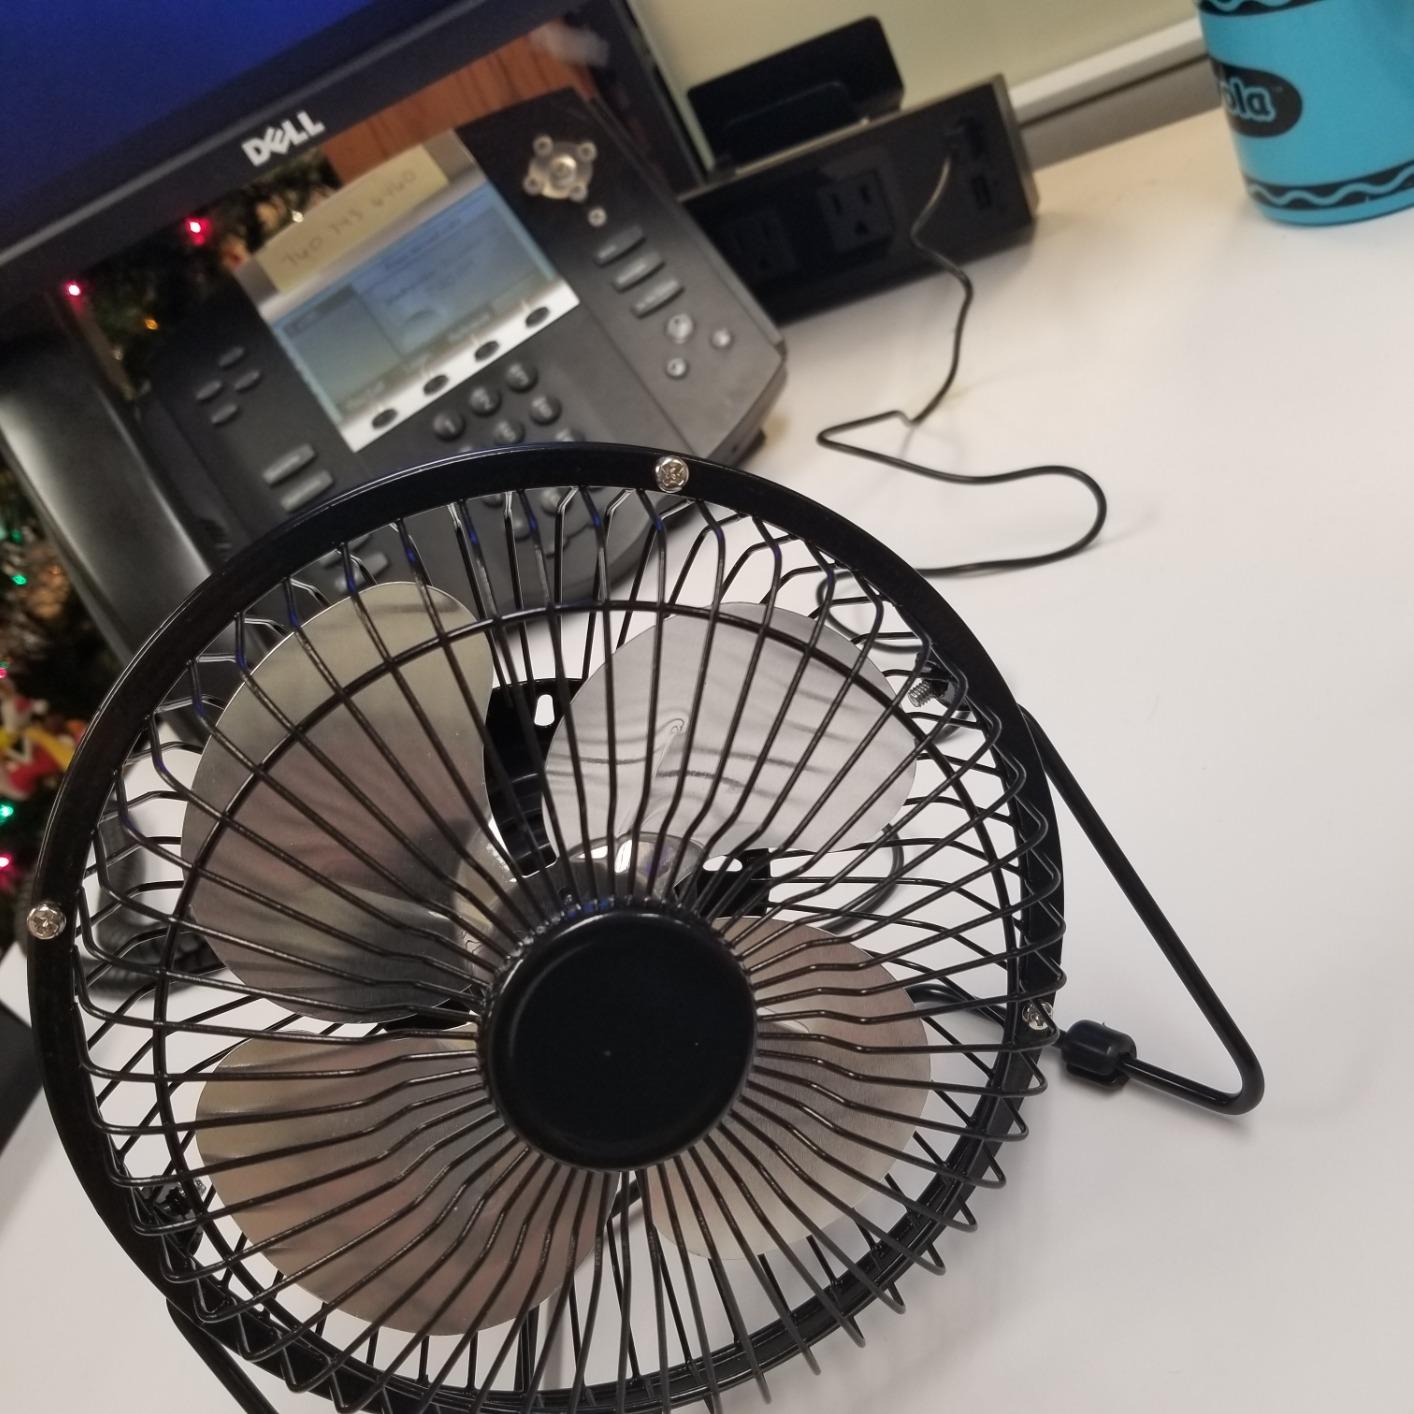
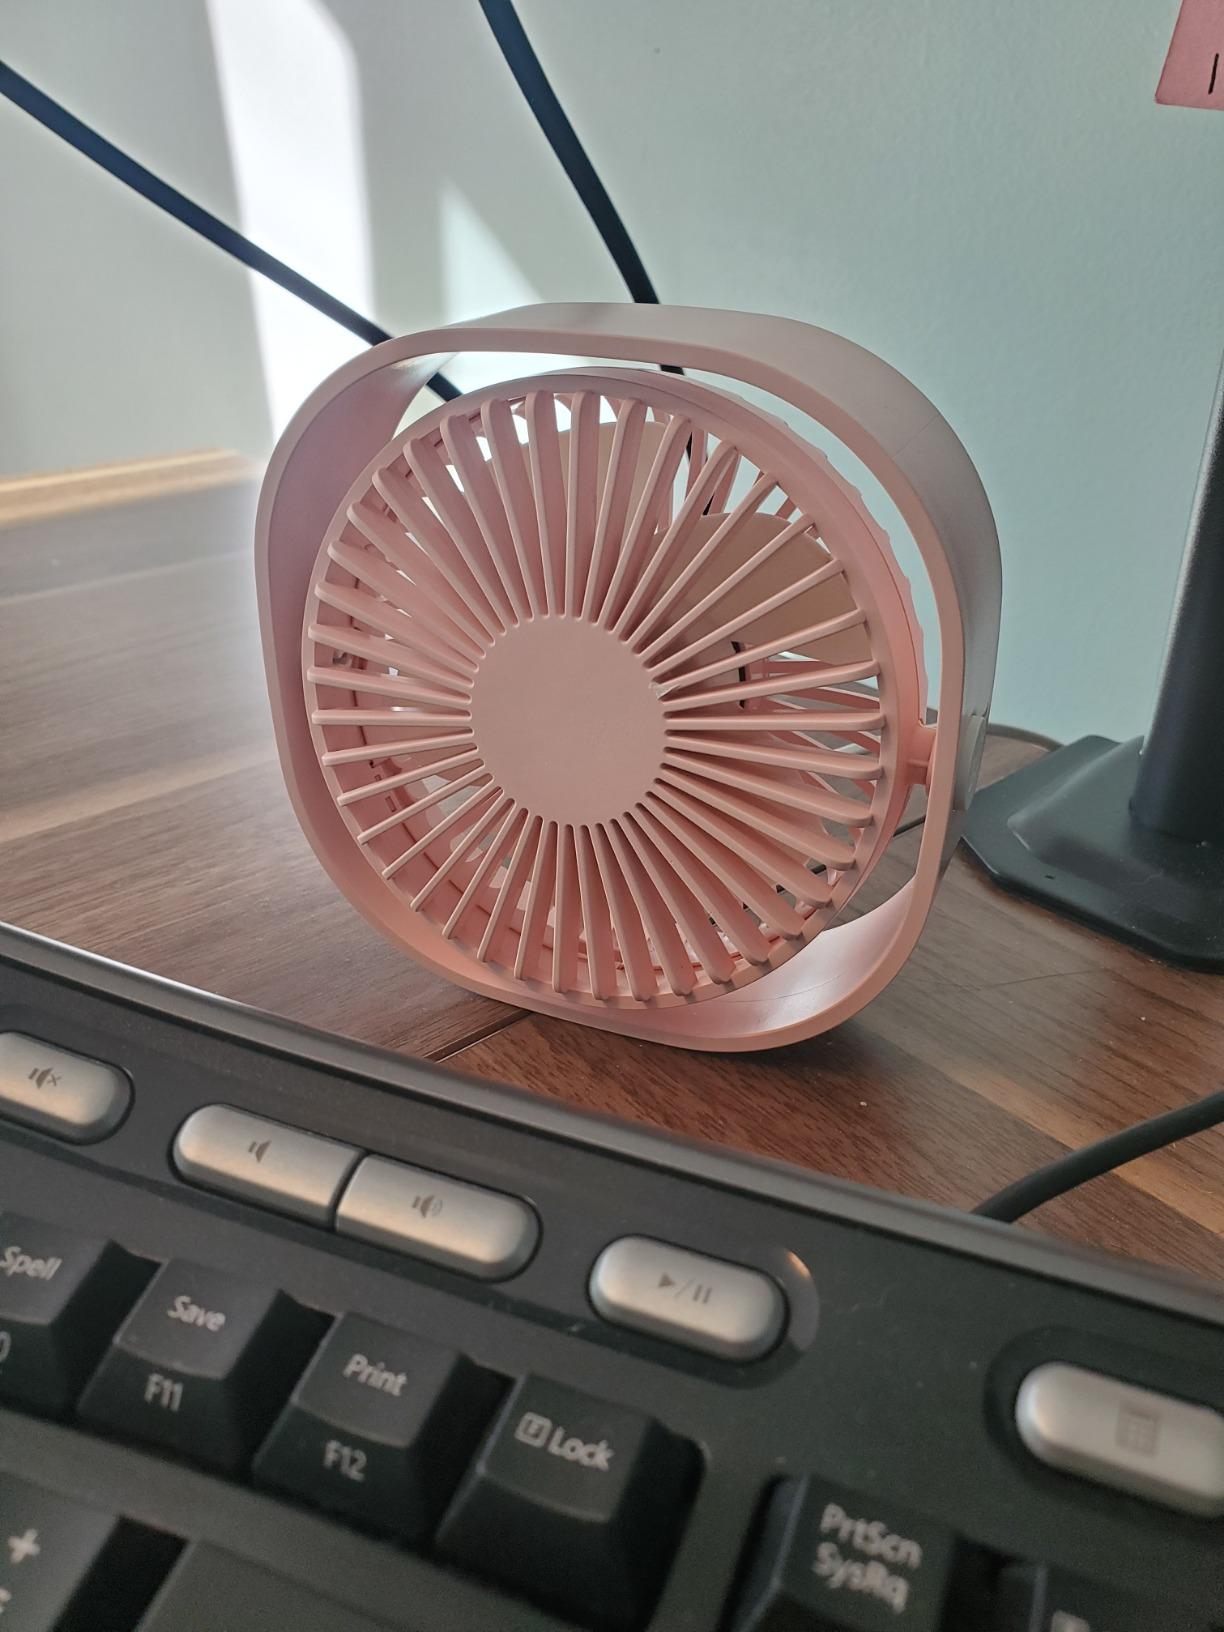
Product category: fan
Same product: no